International Chopin Piano Competition

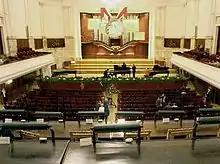
The National Philharmonic during the 2005 competition

The International Chopin Piano Competition, often called the Chopin Competition, is a piano competition in Warsaw, Poland, held first in 1927 and every five years since 1955. The competition is one of the founding members of the World Federation of International Music Competitions. It is also one of the few competitions devoted entirely to the works of a single composer, in this case, Frédéric Chopin. It is organized by the Fryderyk Chopin Institute.